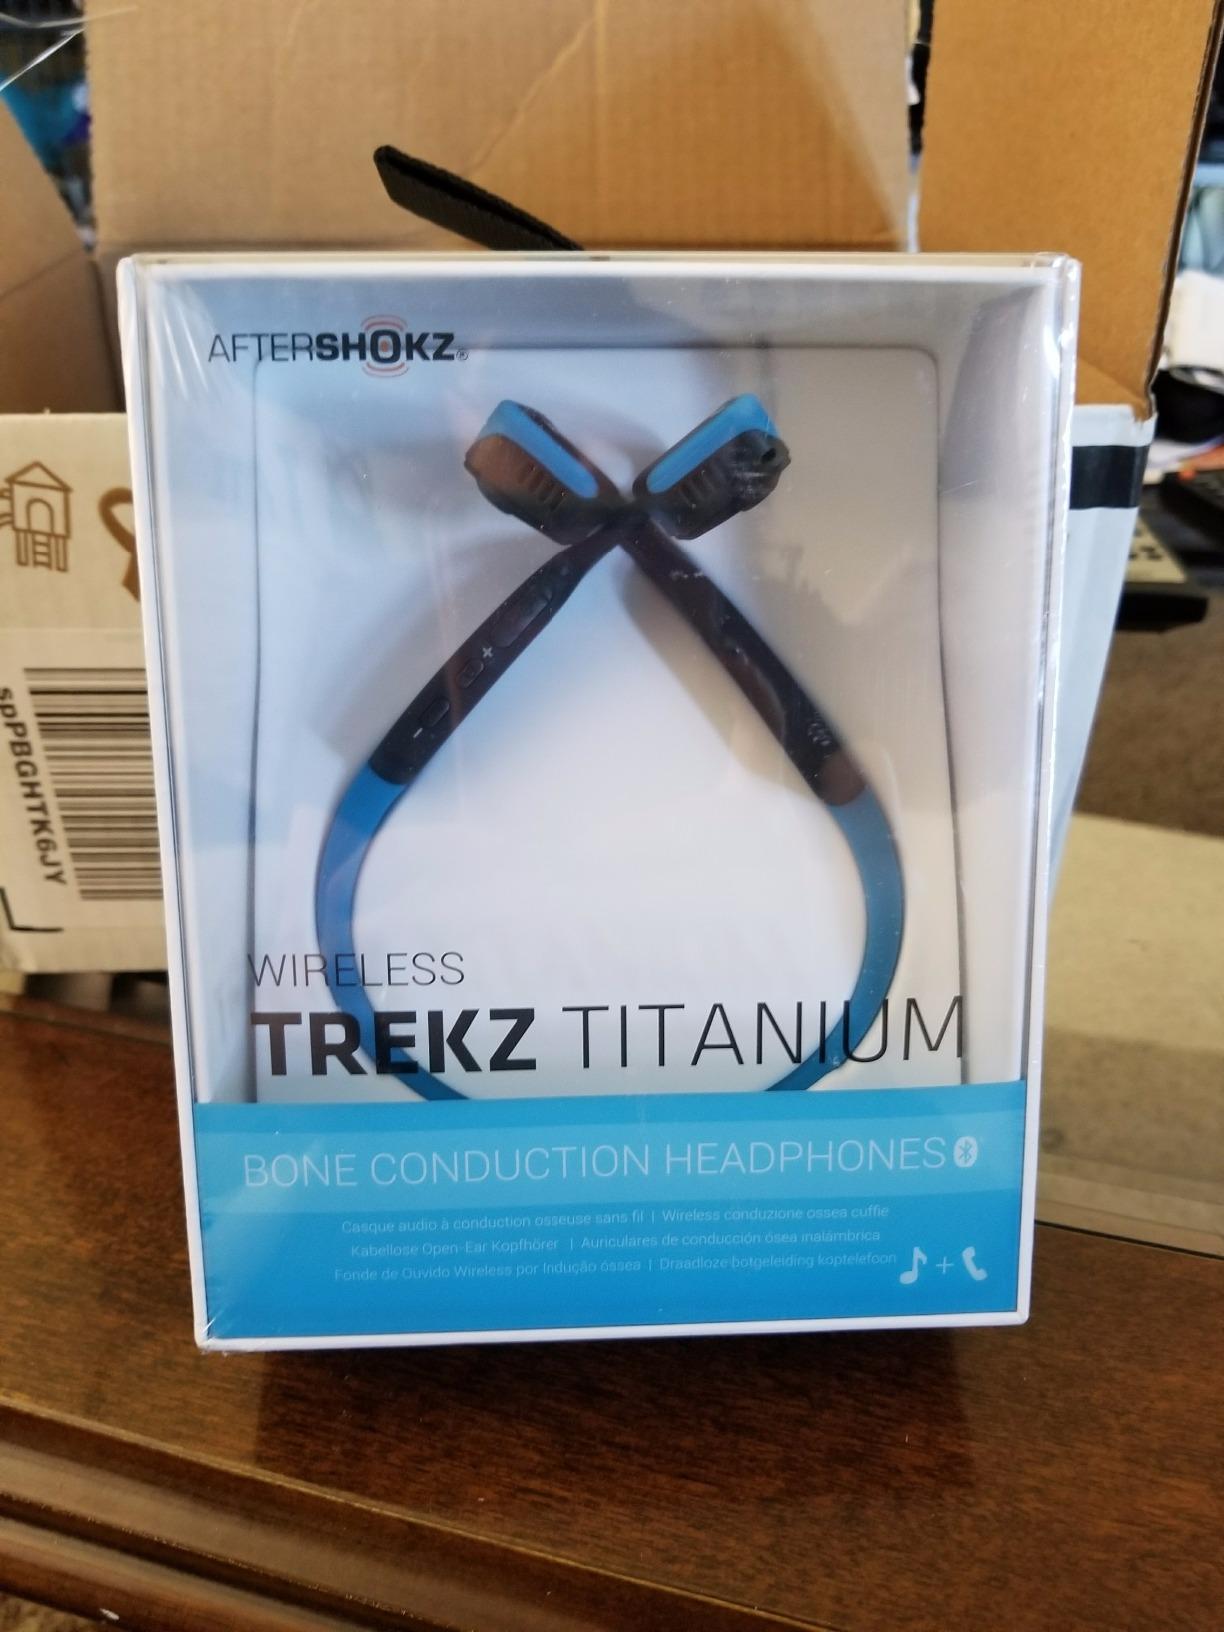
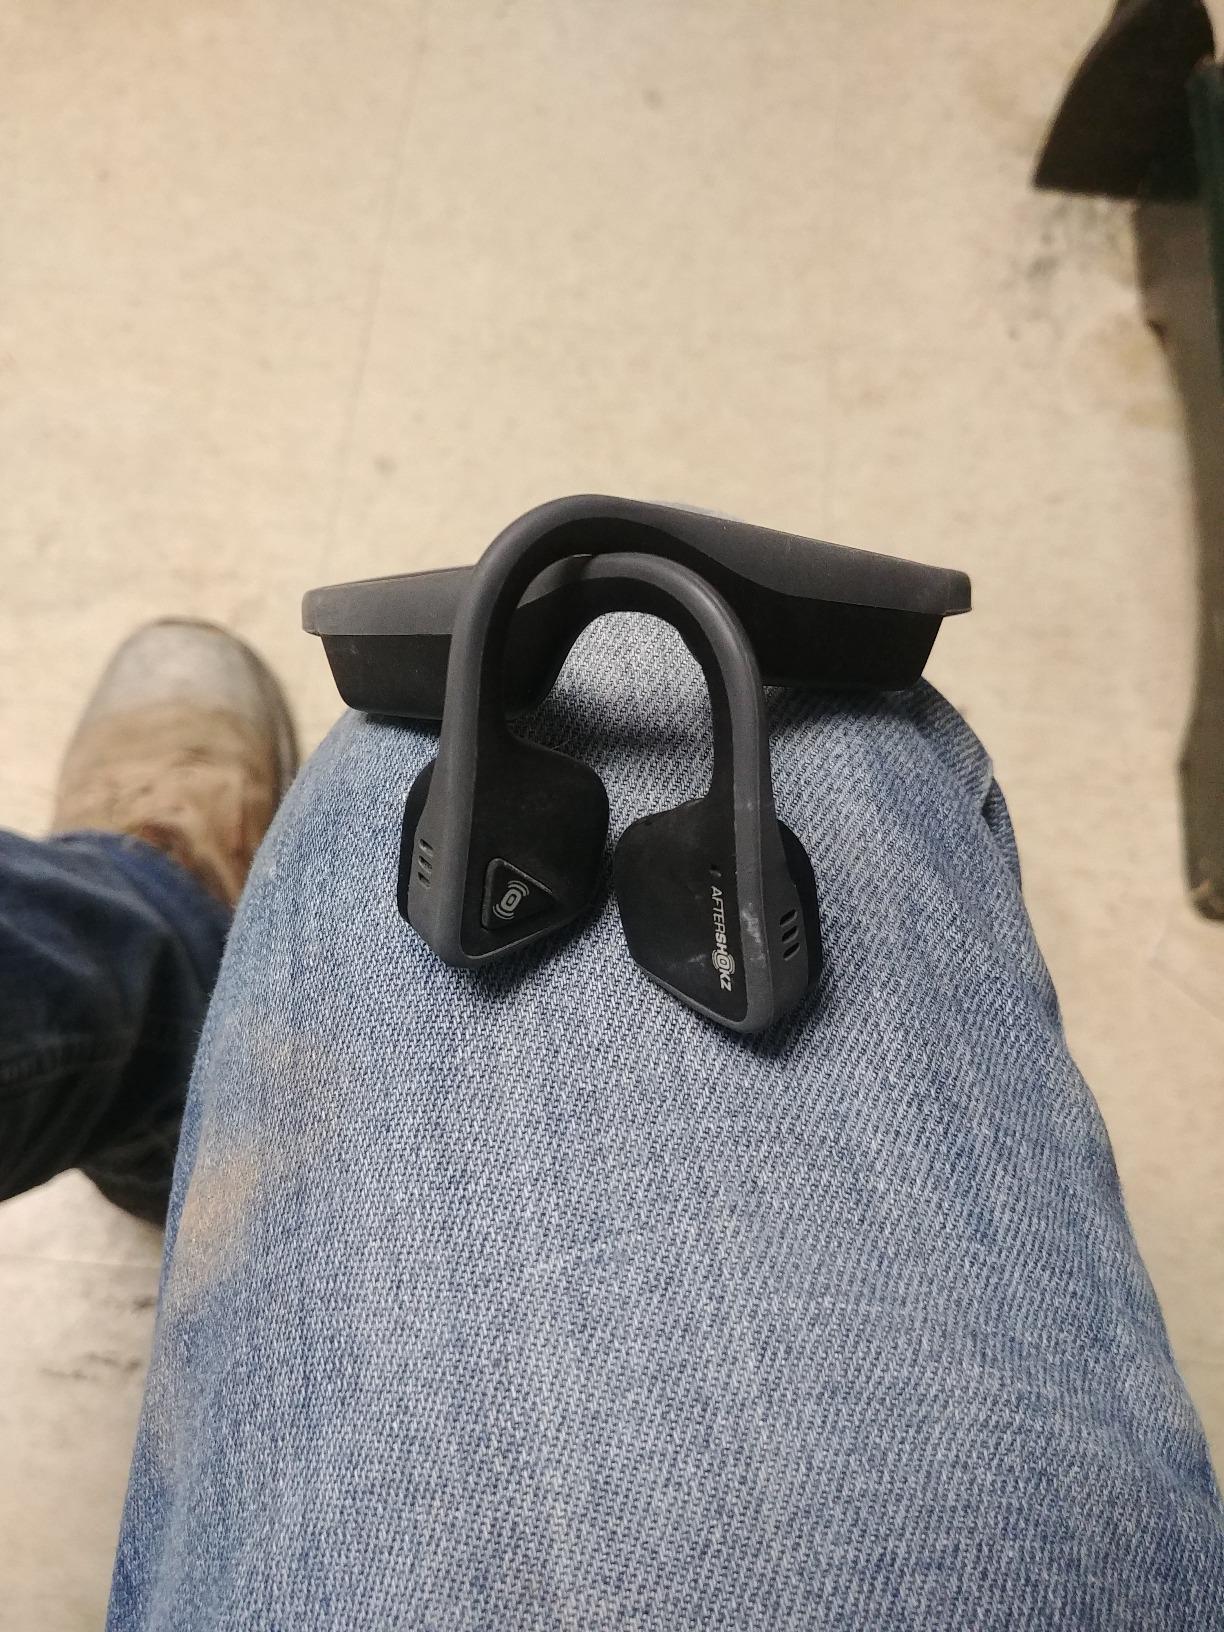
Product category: headphones
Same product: no